Microchip implant (animal)

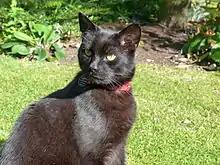
Information about the implant is often imprinted on a collar tag worn by a pet.

The owner receives a registration certificate with the chip ID and recovery service contact information. The information can also be imprinted on a collar tag worn by the animal. Like an automobile title, the certificate serves as proof of ownership and is transferred with the animal when it is sold or traded; an animal without a certificate could be stolen. There are some privacy concerns regarding the use of microchips.